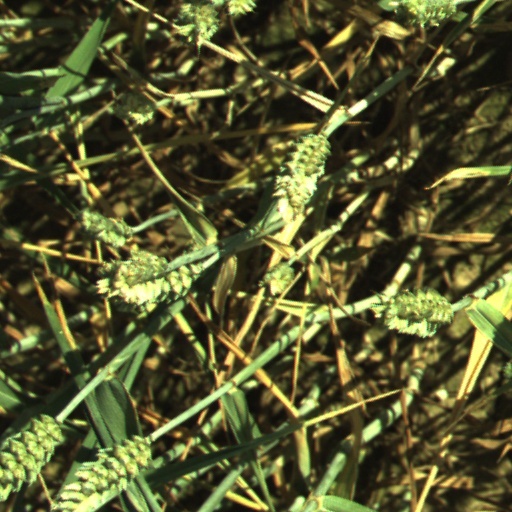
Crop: wheat